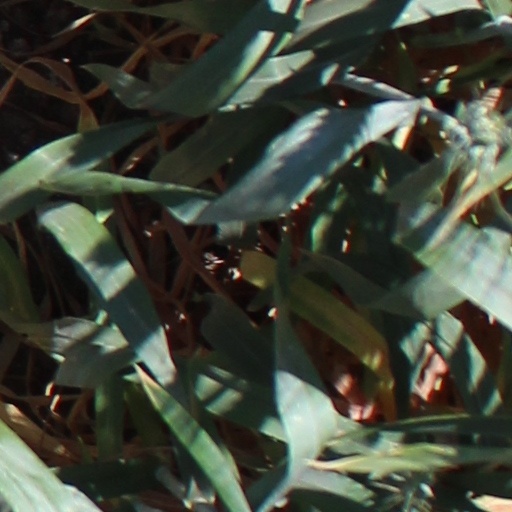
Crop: wheat